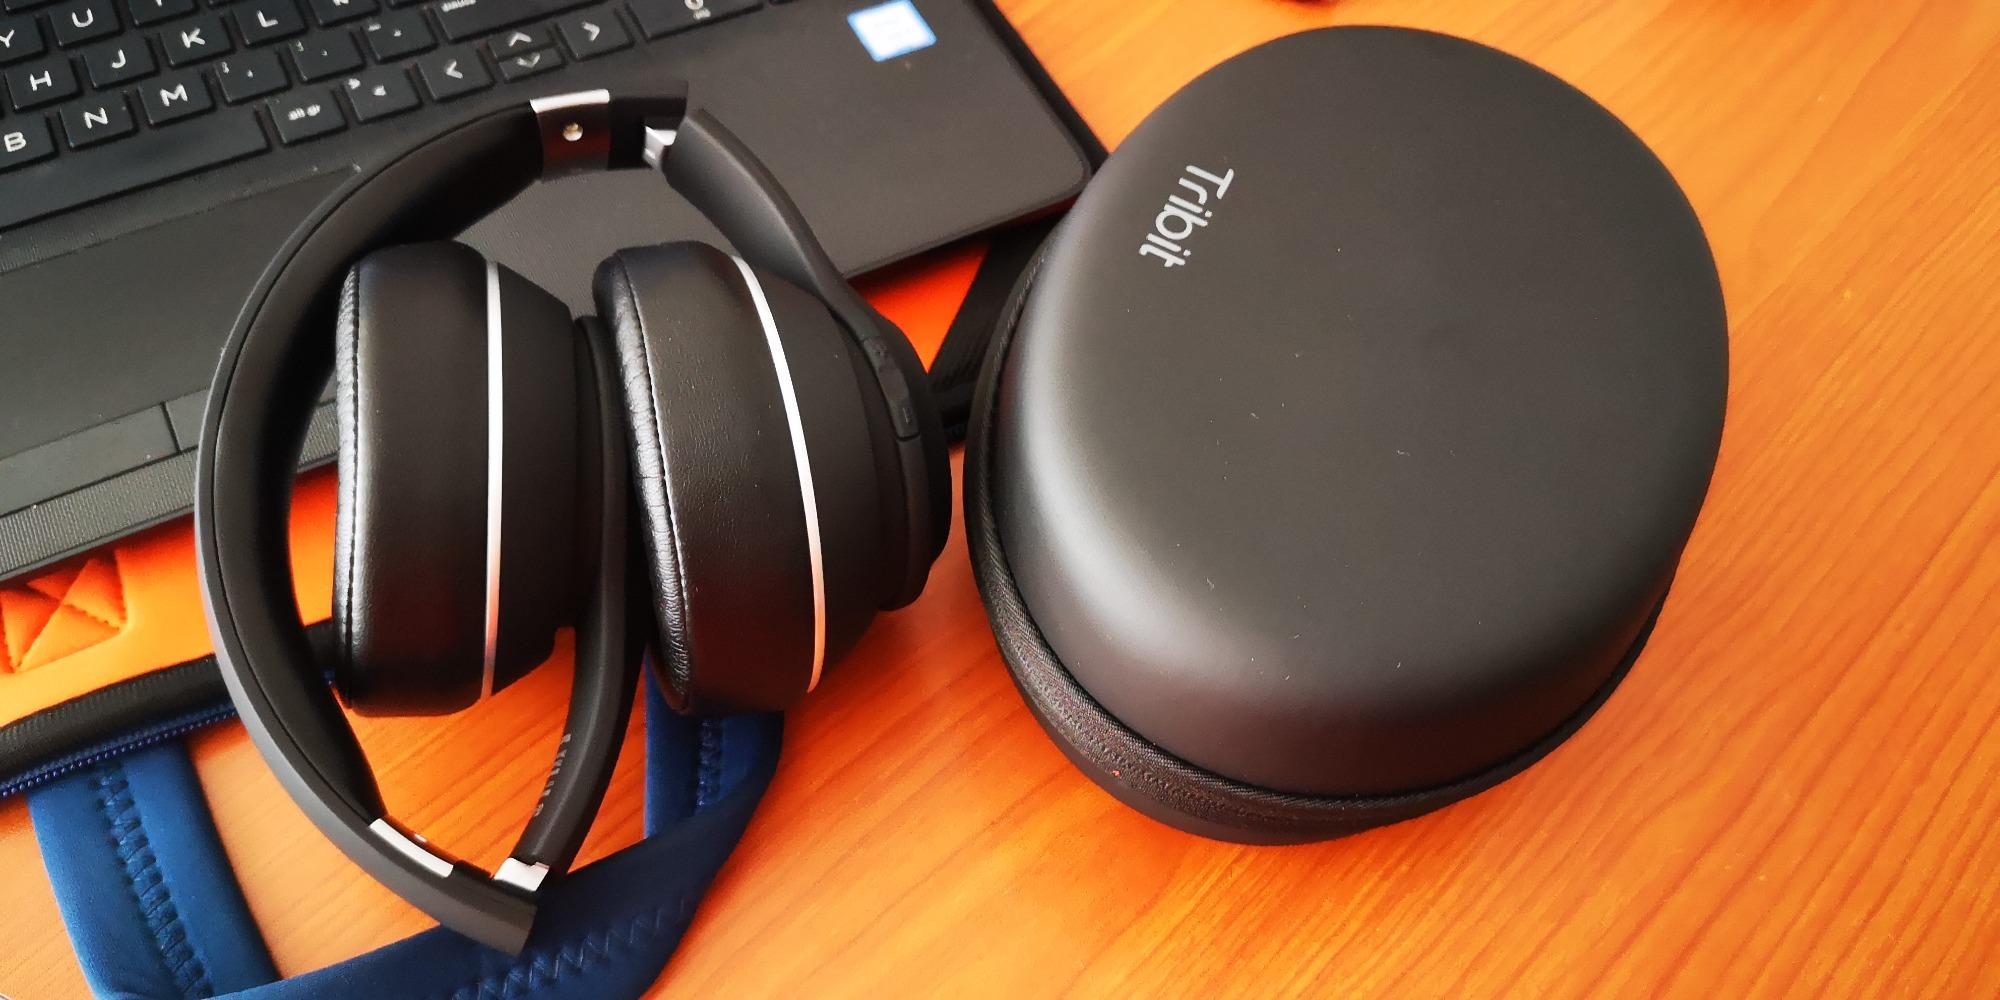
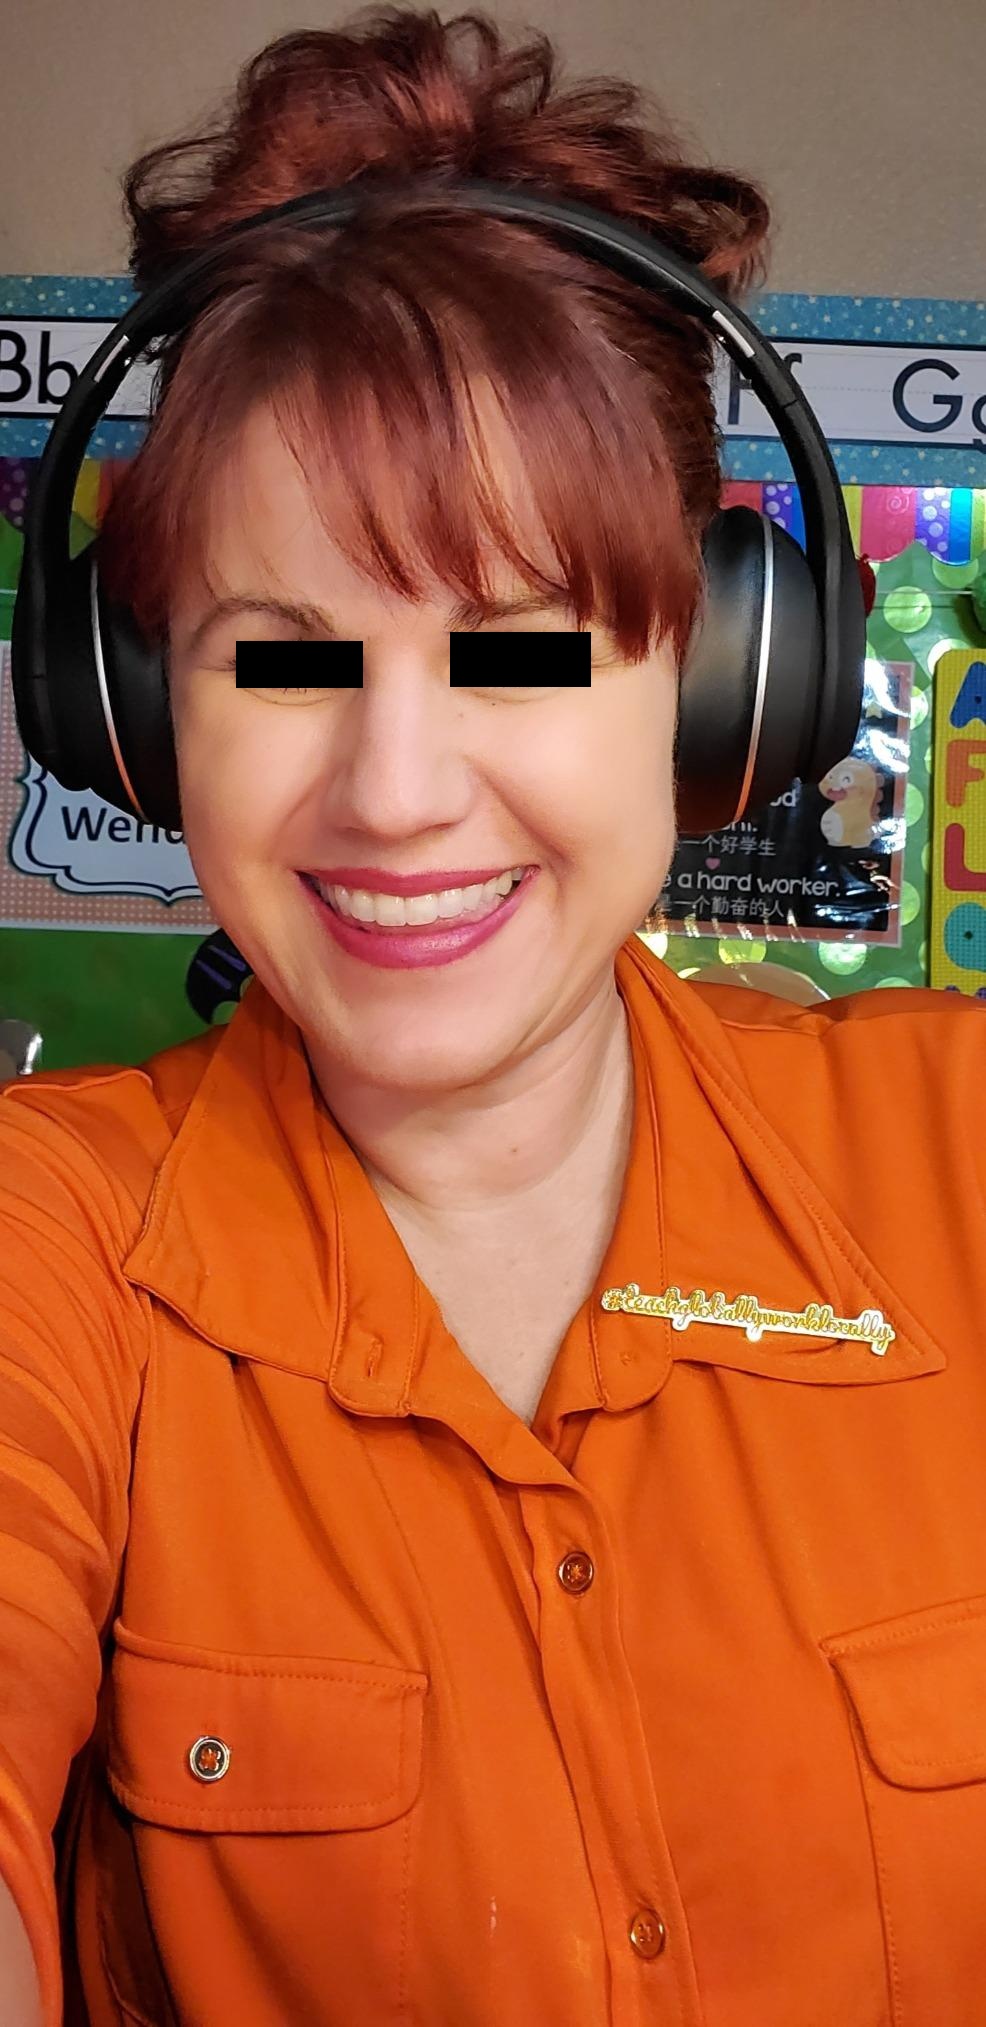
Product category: headphones
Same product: yes